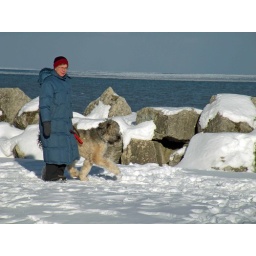
Walking the dog in a field of snow